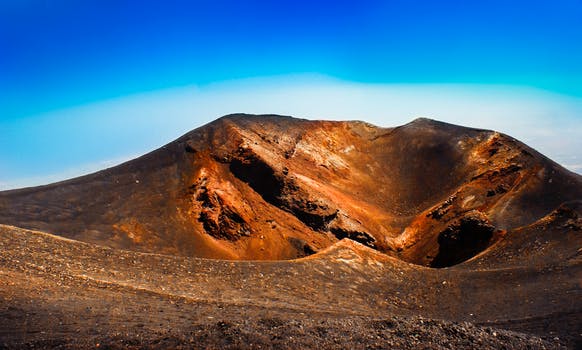
Label: No Watermark